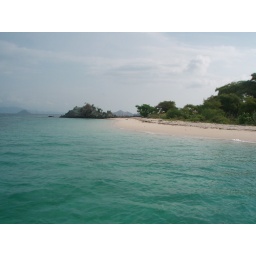
White sand beach and pristine waters in Bidadari island, Komodo